2018 Sunda Strait tsunami

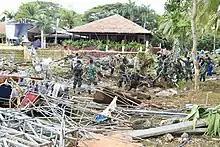
The aftermath of the tsunami at the venue of Seventeen's beachfront concert at Tanjung Lesung

The Indonesian National Board for Disaster Management (BNPB) initially reported 20 deaths and 165 injuries. By the following day, the figure had been revised to 43 deaths — 33 in Pandeglang, seven in South Lampung, and three in Serang Regencies, with 584 injured, and two missing; most of the injuries recorded (491) also occurred in Pandeglang. The death toll was further updated to 62 with 20 missing persons later that day. Missing persons were also reported from small islands that are part of Pandeglang Regency. By 13:00 local time on 23 December, BNPB had confirmed 168 fatalities and 745 injuries with 30 having been reported as missing, and the figure was further increased to 281 dead and 1,016 injured. As of 31 December, the death toll was 437, with 14,059 reported injured and 24 missing. Indonesian officials later revised the death toll to 426, with 24 reported missing and at least 7,202 injured in total.